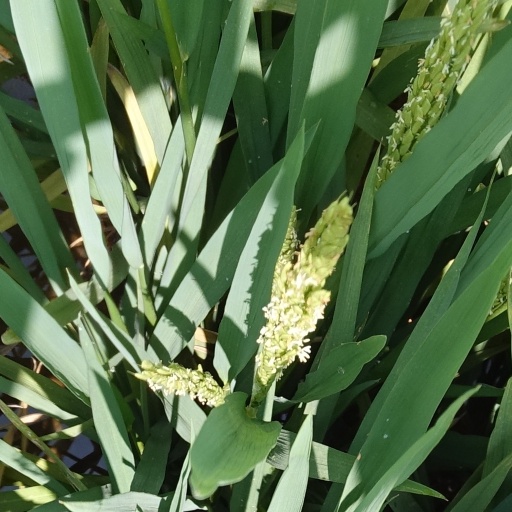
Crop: rice